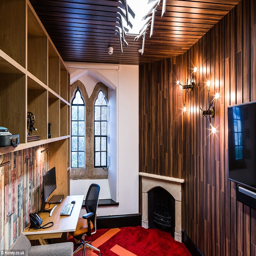
personal needs : for staff who prefer to work alone , spaces such as this private meeting room are also available to use